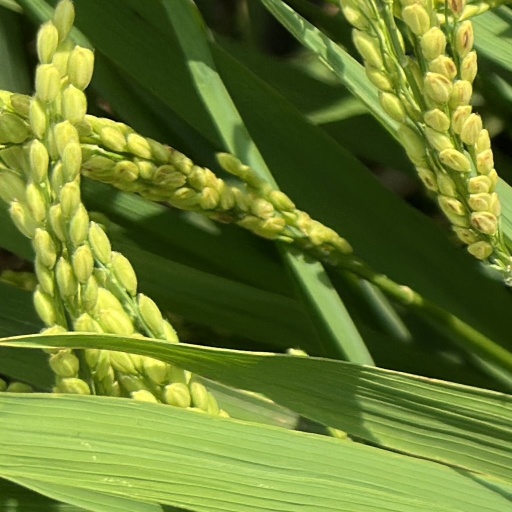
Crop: rice